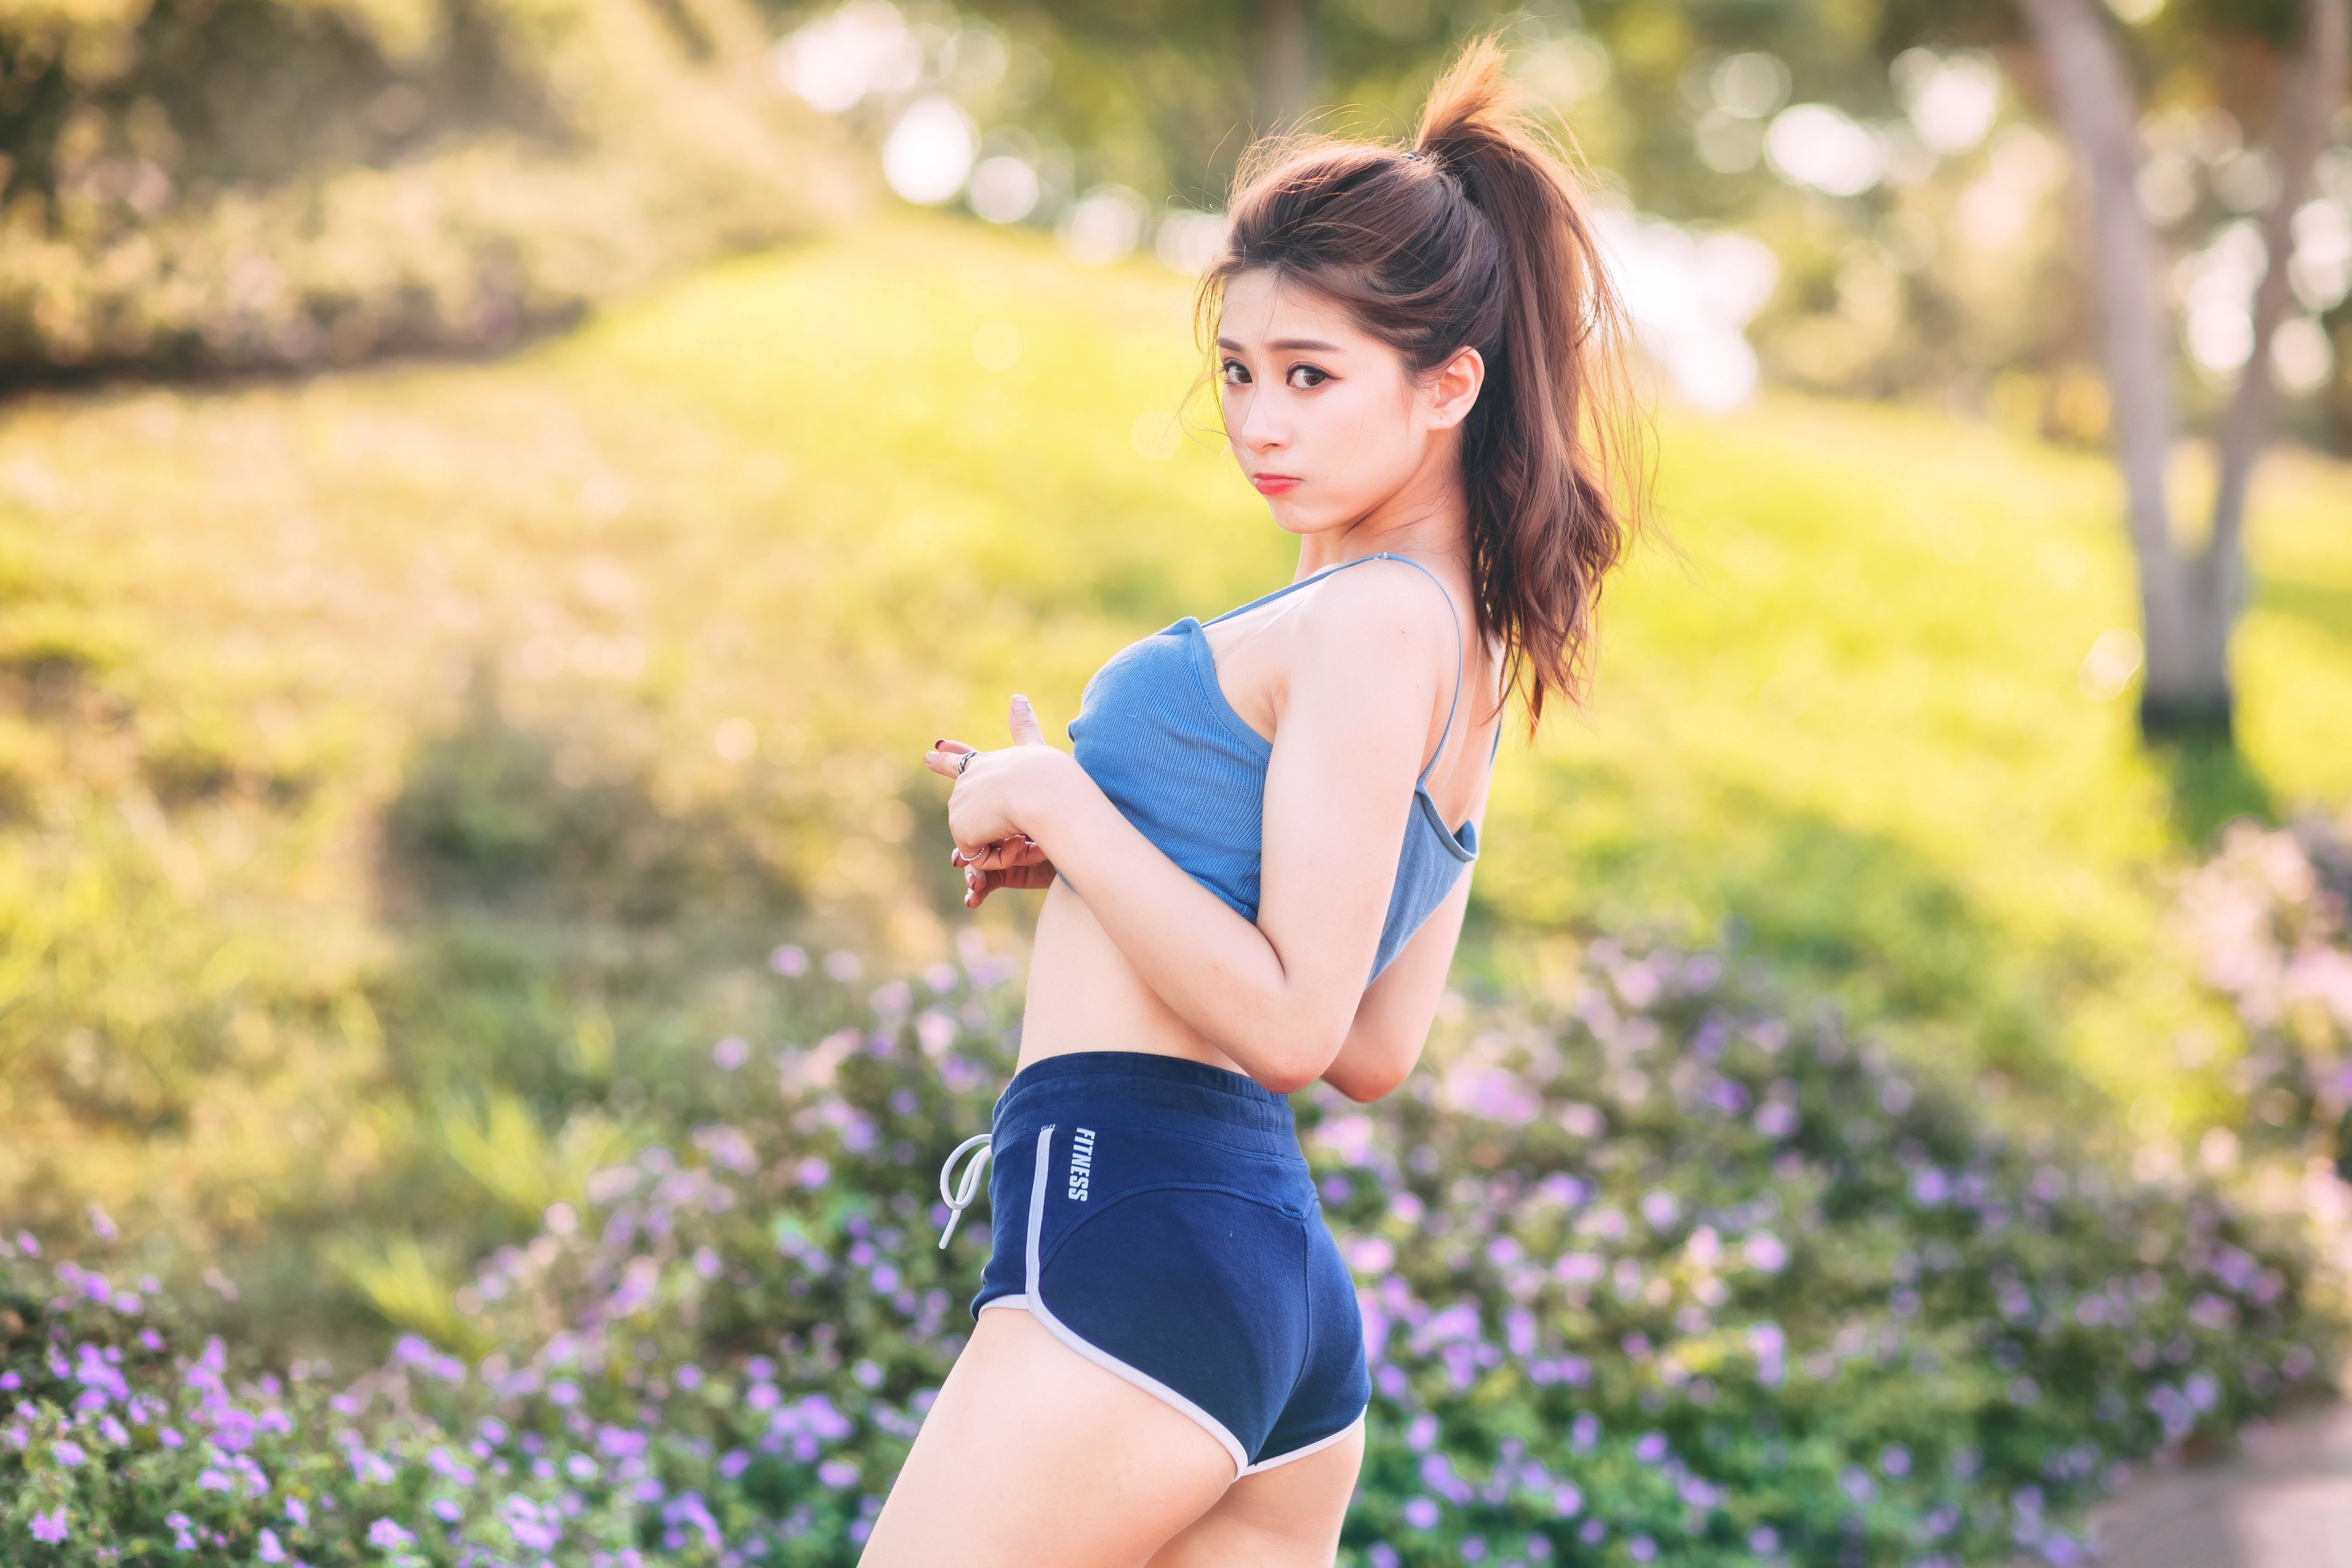
girl, girls, woman, model, person, photo, wallpaper, clothing, face, joint, plant, shoulder, leg, People in nature, light, nature, leaf, flash photography, happy, sunlight, street fashion, waist, thigh, grass, leisure, knee, morning, meadow, electric blue, landscape, t shirt, long hair, trunk, human leg, denim, grassland, blond, brown hair, sportswear, abdomen, sitting, recreation, portrait photography, fashion model, wildflower, photo shoot, top, photography